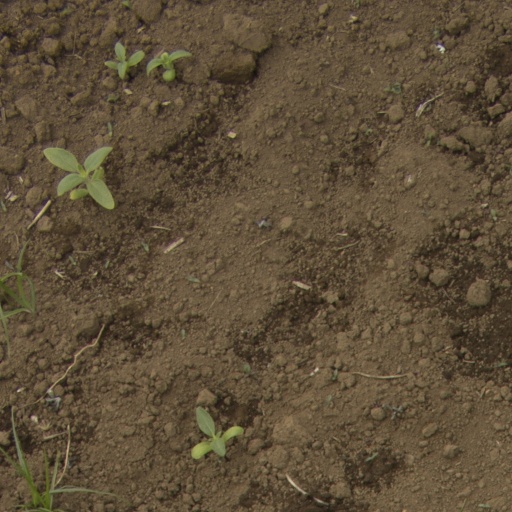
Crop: Jerusalem artichoke